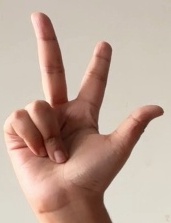
ASL sign: 3